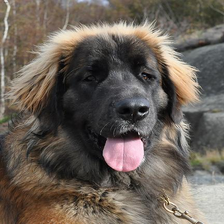
Species: dog
Breed: leonberger